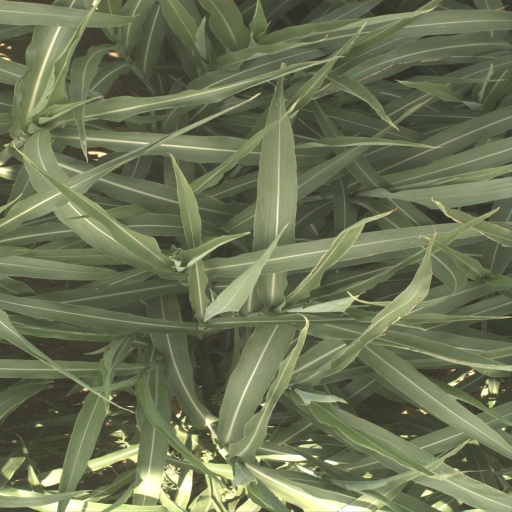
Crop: sorghum